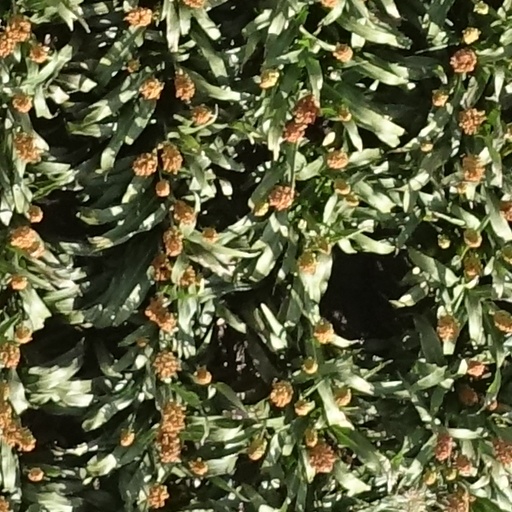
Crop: sorghum